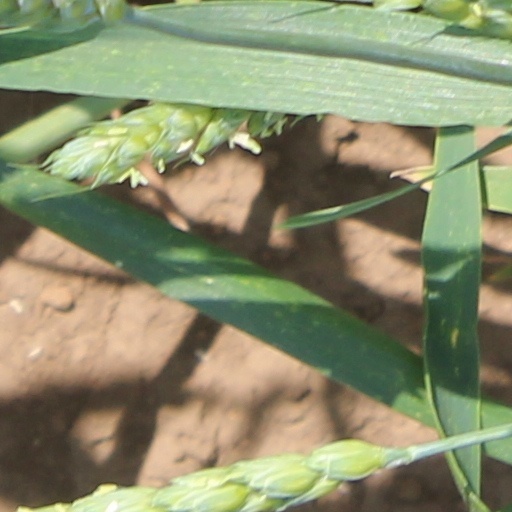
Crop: wheat